Élysette

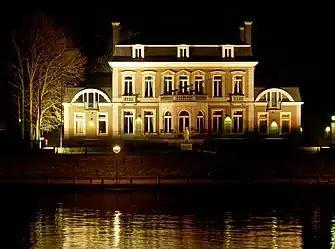
View of the Élysette by night, Meuse side.

Built in 1877 by master-tanner Xavier Thibault, it was bought by the Walloon Region to the city of Namur.